Domenico Guidobono

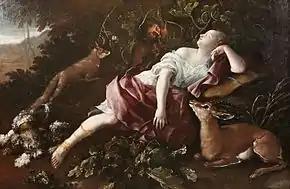
Sleeping Diana

Domenico Guidobono (1668-1746) was an Italian painter of easel paintings and frescoes, who together with his brother Bartolomeo Guidobono was one of the principal decorative painters active in Liguria and Piedmont in the late 17th and first half of the 18th century.